List of public dispensaries

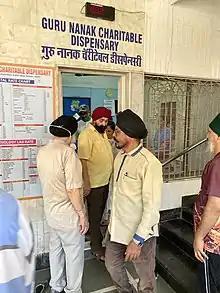
Guru Nanak Punjabi Sabha Charitable Dispensary in Chakala, Mumbai

A public dispensary provides "outpatient medical treatment and advice to patients, in contrast to the inpatient service provided by hospitals". Examples include: